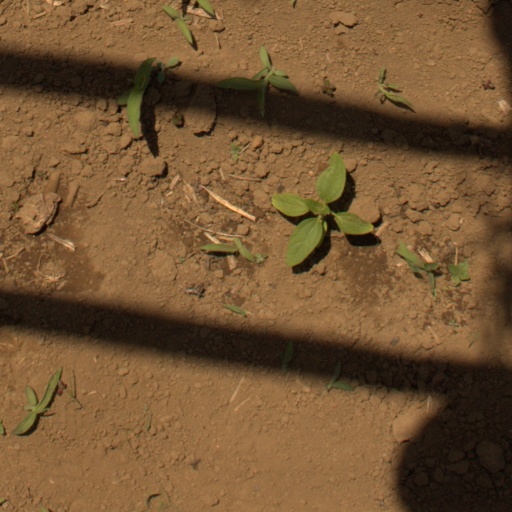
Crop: Jerusalem artichoke